The Barbarian (1933 film)

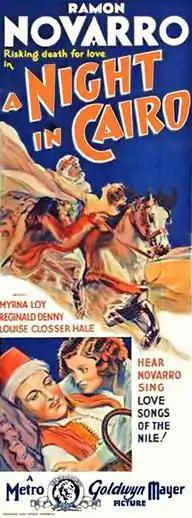
Theatrical release poster with alternate title

The Barbarian, also known as A Night in Cairo, is a 1933 American pre-Code romantic drama film produced and directed by Sam Wood and starring Ramon Novarro and Myrna Loy. Written by Elmer Harris and Anita Loos, and based on the 1911 play "The Arab" by Edgar Selwyn, the film is about an American woman tourist in Egypt who has several suitors, among them an Arab guide who is more than he seems. The film was released on May 12, 1933 in the United States by Metro-Goldwyn-Mayer. The play had been filmed previously by MGM as "The Arab" (1924) with Novarro and Alice Terry.